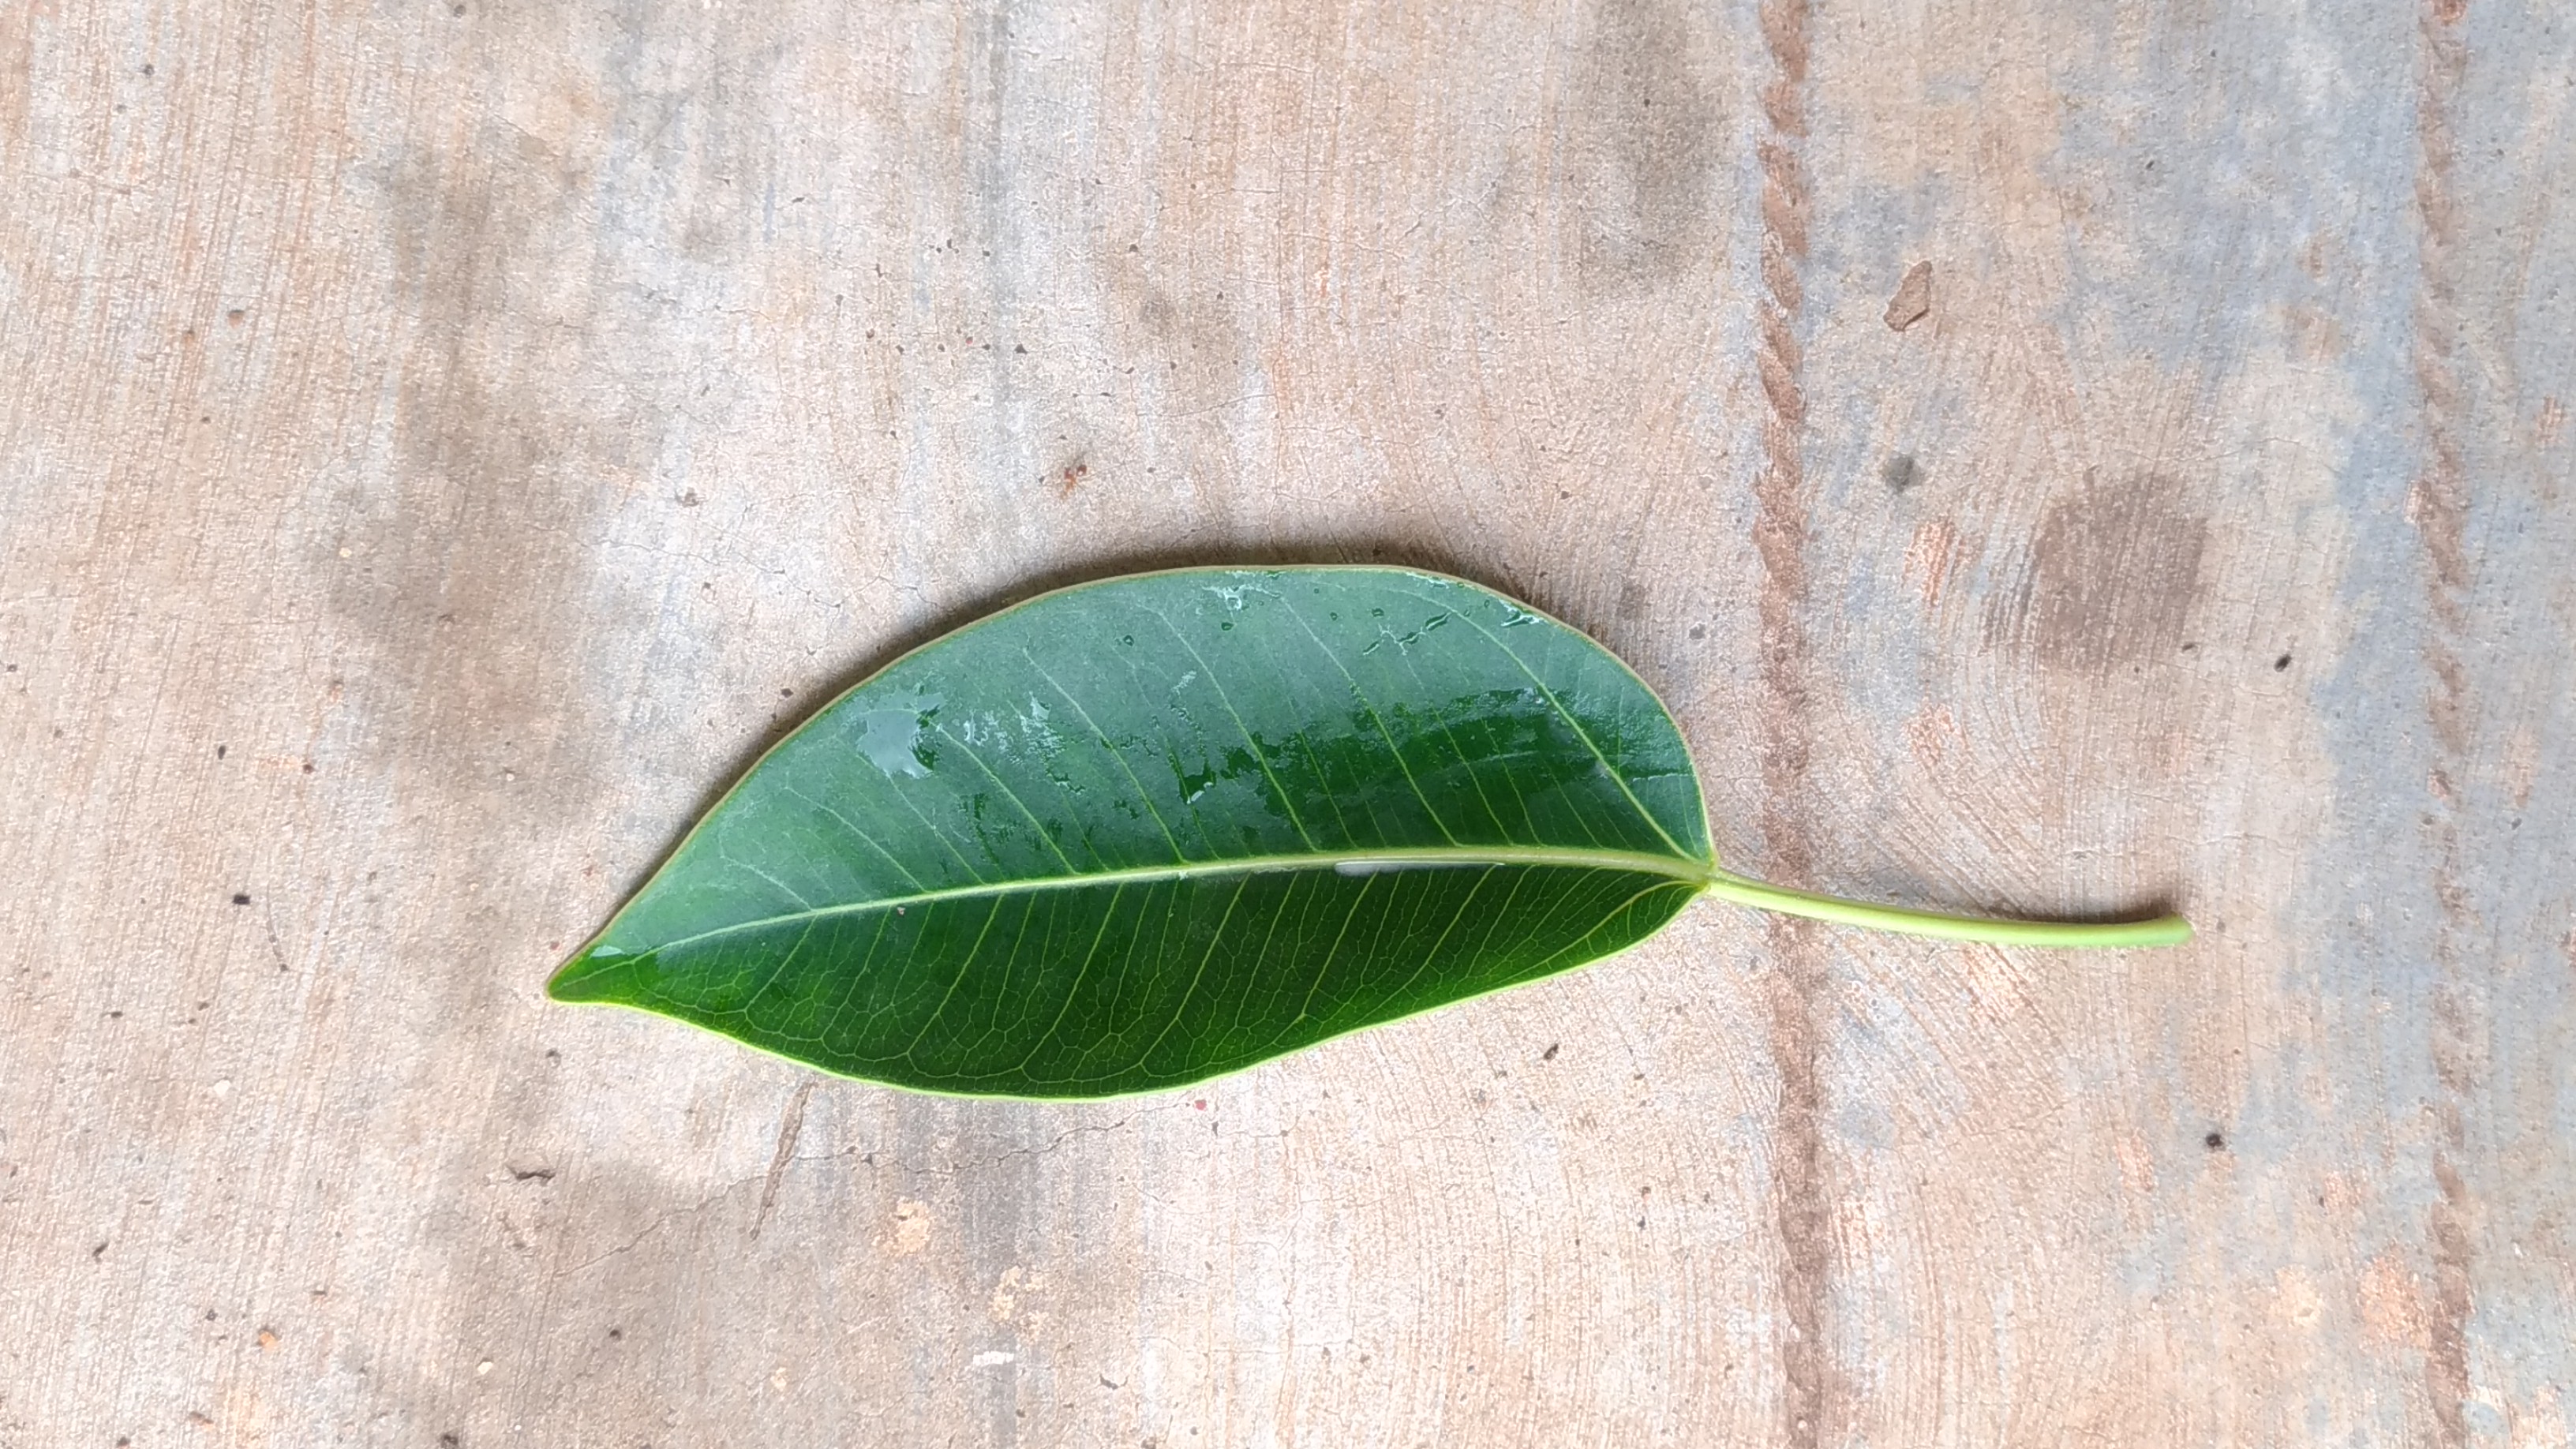
Plant: camphor